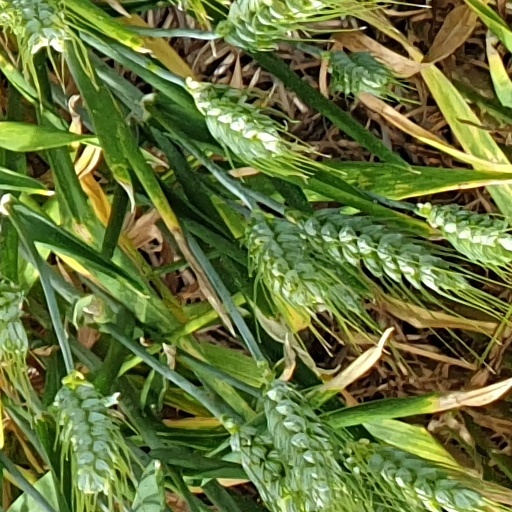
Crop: wheat